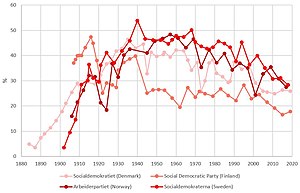
Skandinaviske velfærdsmodel
Den skandinaviske velfærdsmodel er en politisk model som bl.a. Danmark og de øvrige nordiske lande udviklede efter afslutningen på 2. verdenskrig. De grundlæggende principper bag denne model indebærer dels, at alle borgere i samfundet har adgang til sociale ydelser uden hensyn til deres sociale baggrund eller oprindelse, dels at ydelserne ikke er koblet til forsikringsbidrag eller andre former for brugerbetaling.